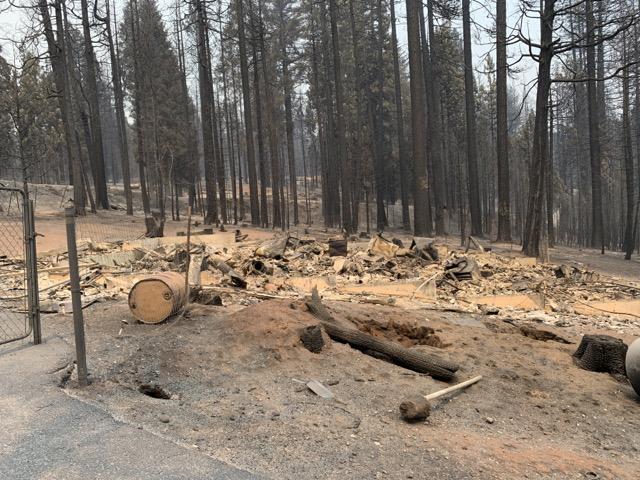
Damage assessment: destroyed